Venezzia

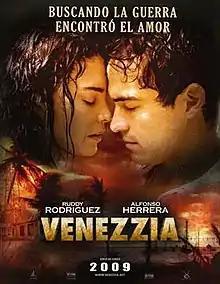

Venezzia is a 2009 Venezuelan drama film based on real events; the role of Venezuela during World War II and a love story.